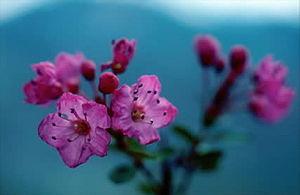
Kalmiopsis leachiana est une plante à fleurs rare, endémique des monts Siskiyou au sud-ouest de l'Oregon, où elle est particulièrement protégée dans la réserve biologique intégrale Kalmiopsis. La réserve a pris le nom de la plante. La fleur a été découverte en 1930 par Lilla Leech. Son feuillage est persistant et ses fleurs sont de couleur rose-violet, de 6 à 9 par grappes.
La réserve intégrale Kalmiopsis est située dans la région des monts Klamath au sud-ouest de l'Oregon, à l'intérieur de la forêt nationale de Rogue River-Siskiyou. Elle a été désignée comme réserve protégée par le Congrès des États-Unis en 1964 et comprend maintenant un total de 728,81 km². Elle est parcourue par 24 sentiers de randonnée représentant environ 246 kilomètres.
Le fleuve Chetco est un cours d’eau qui s’écoule sur 90 km au nord-ouest des États-Unis. Son bassin couvre une superficie d’environ 912 km² dans le comté de Curry au sud-ouest de l’Oregon.